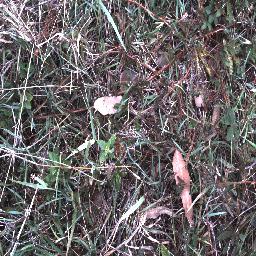
Label: negative